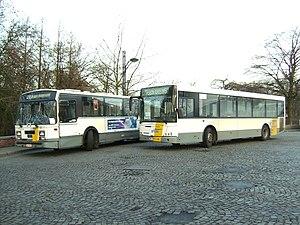
Le Jonckheere Transit et Jonckheere Transit 2000 est un autobus suburbain fabriqué et commercialisé par le constructeur belge Jonckheere de 1993 à 2013.